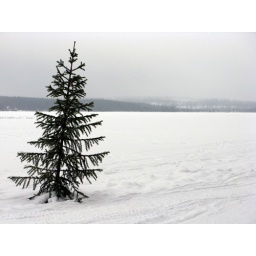
A lonely tree by a frozen lake